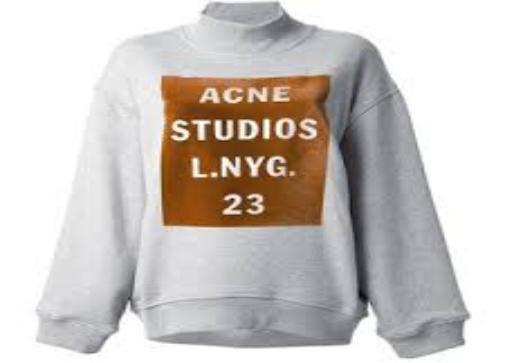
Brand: Acne Studios
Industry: Clothes